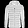
Label: Coat